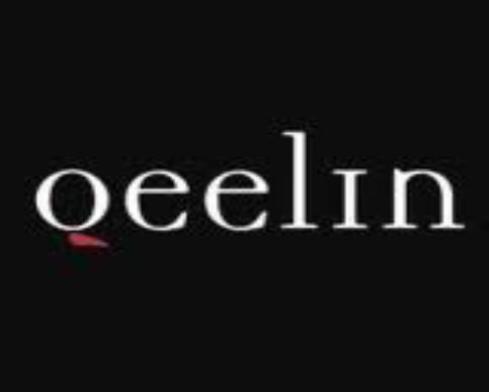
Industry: Clothes